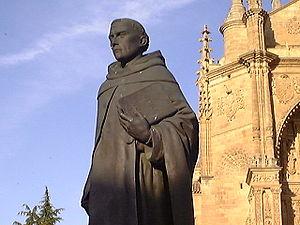
Francisco de Vitoria était un théologien, philosophe et juriste espagnol de l'École de Salamanque. Entré dans l'ordre dominicain en 1504, il exerce une grande influence sur la vie intellectuelle de son époque.